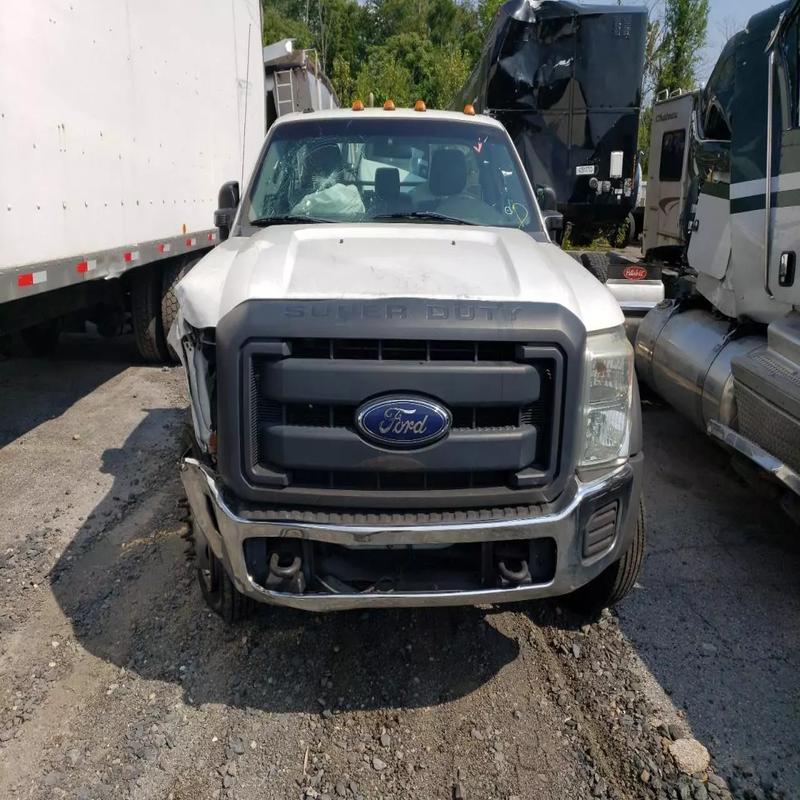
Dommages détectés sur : pare-choc avant, feu avant droit, capot, pare-brise avant, aile avant droite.
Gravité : majeur